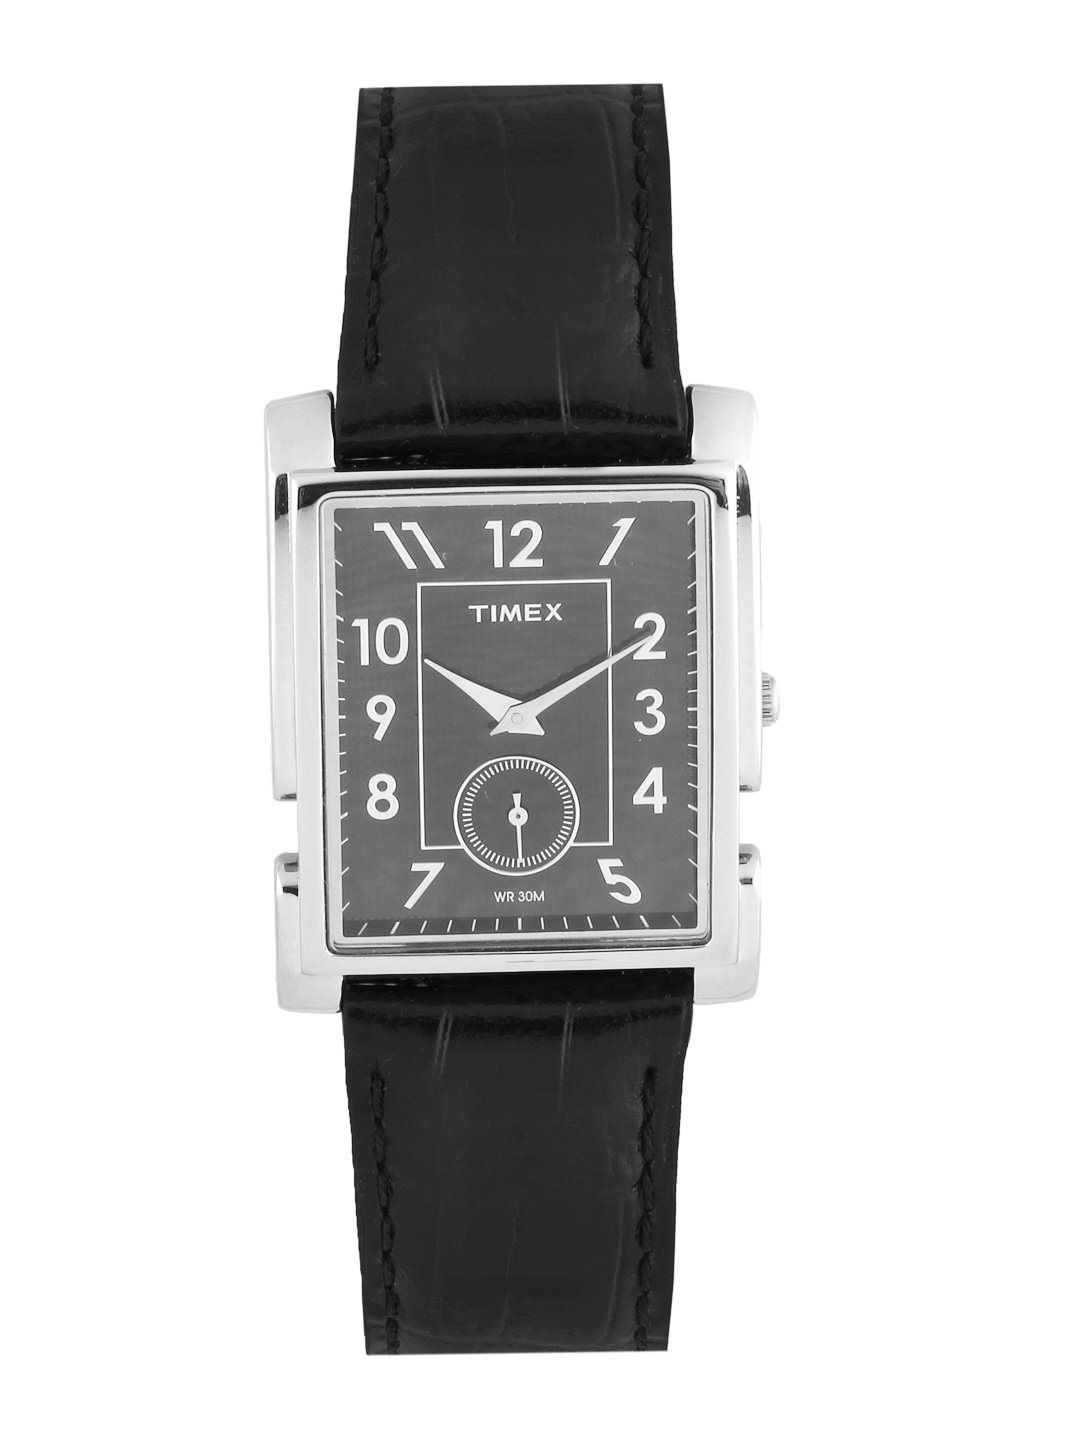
Timex Men Black Chronograph Watch
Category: Accessories / Watches / Watches
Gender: Men
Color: Black
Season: Winter 2016
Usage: Casual